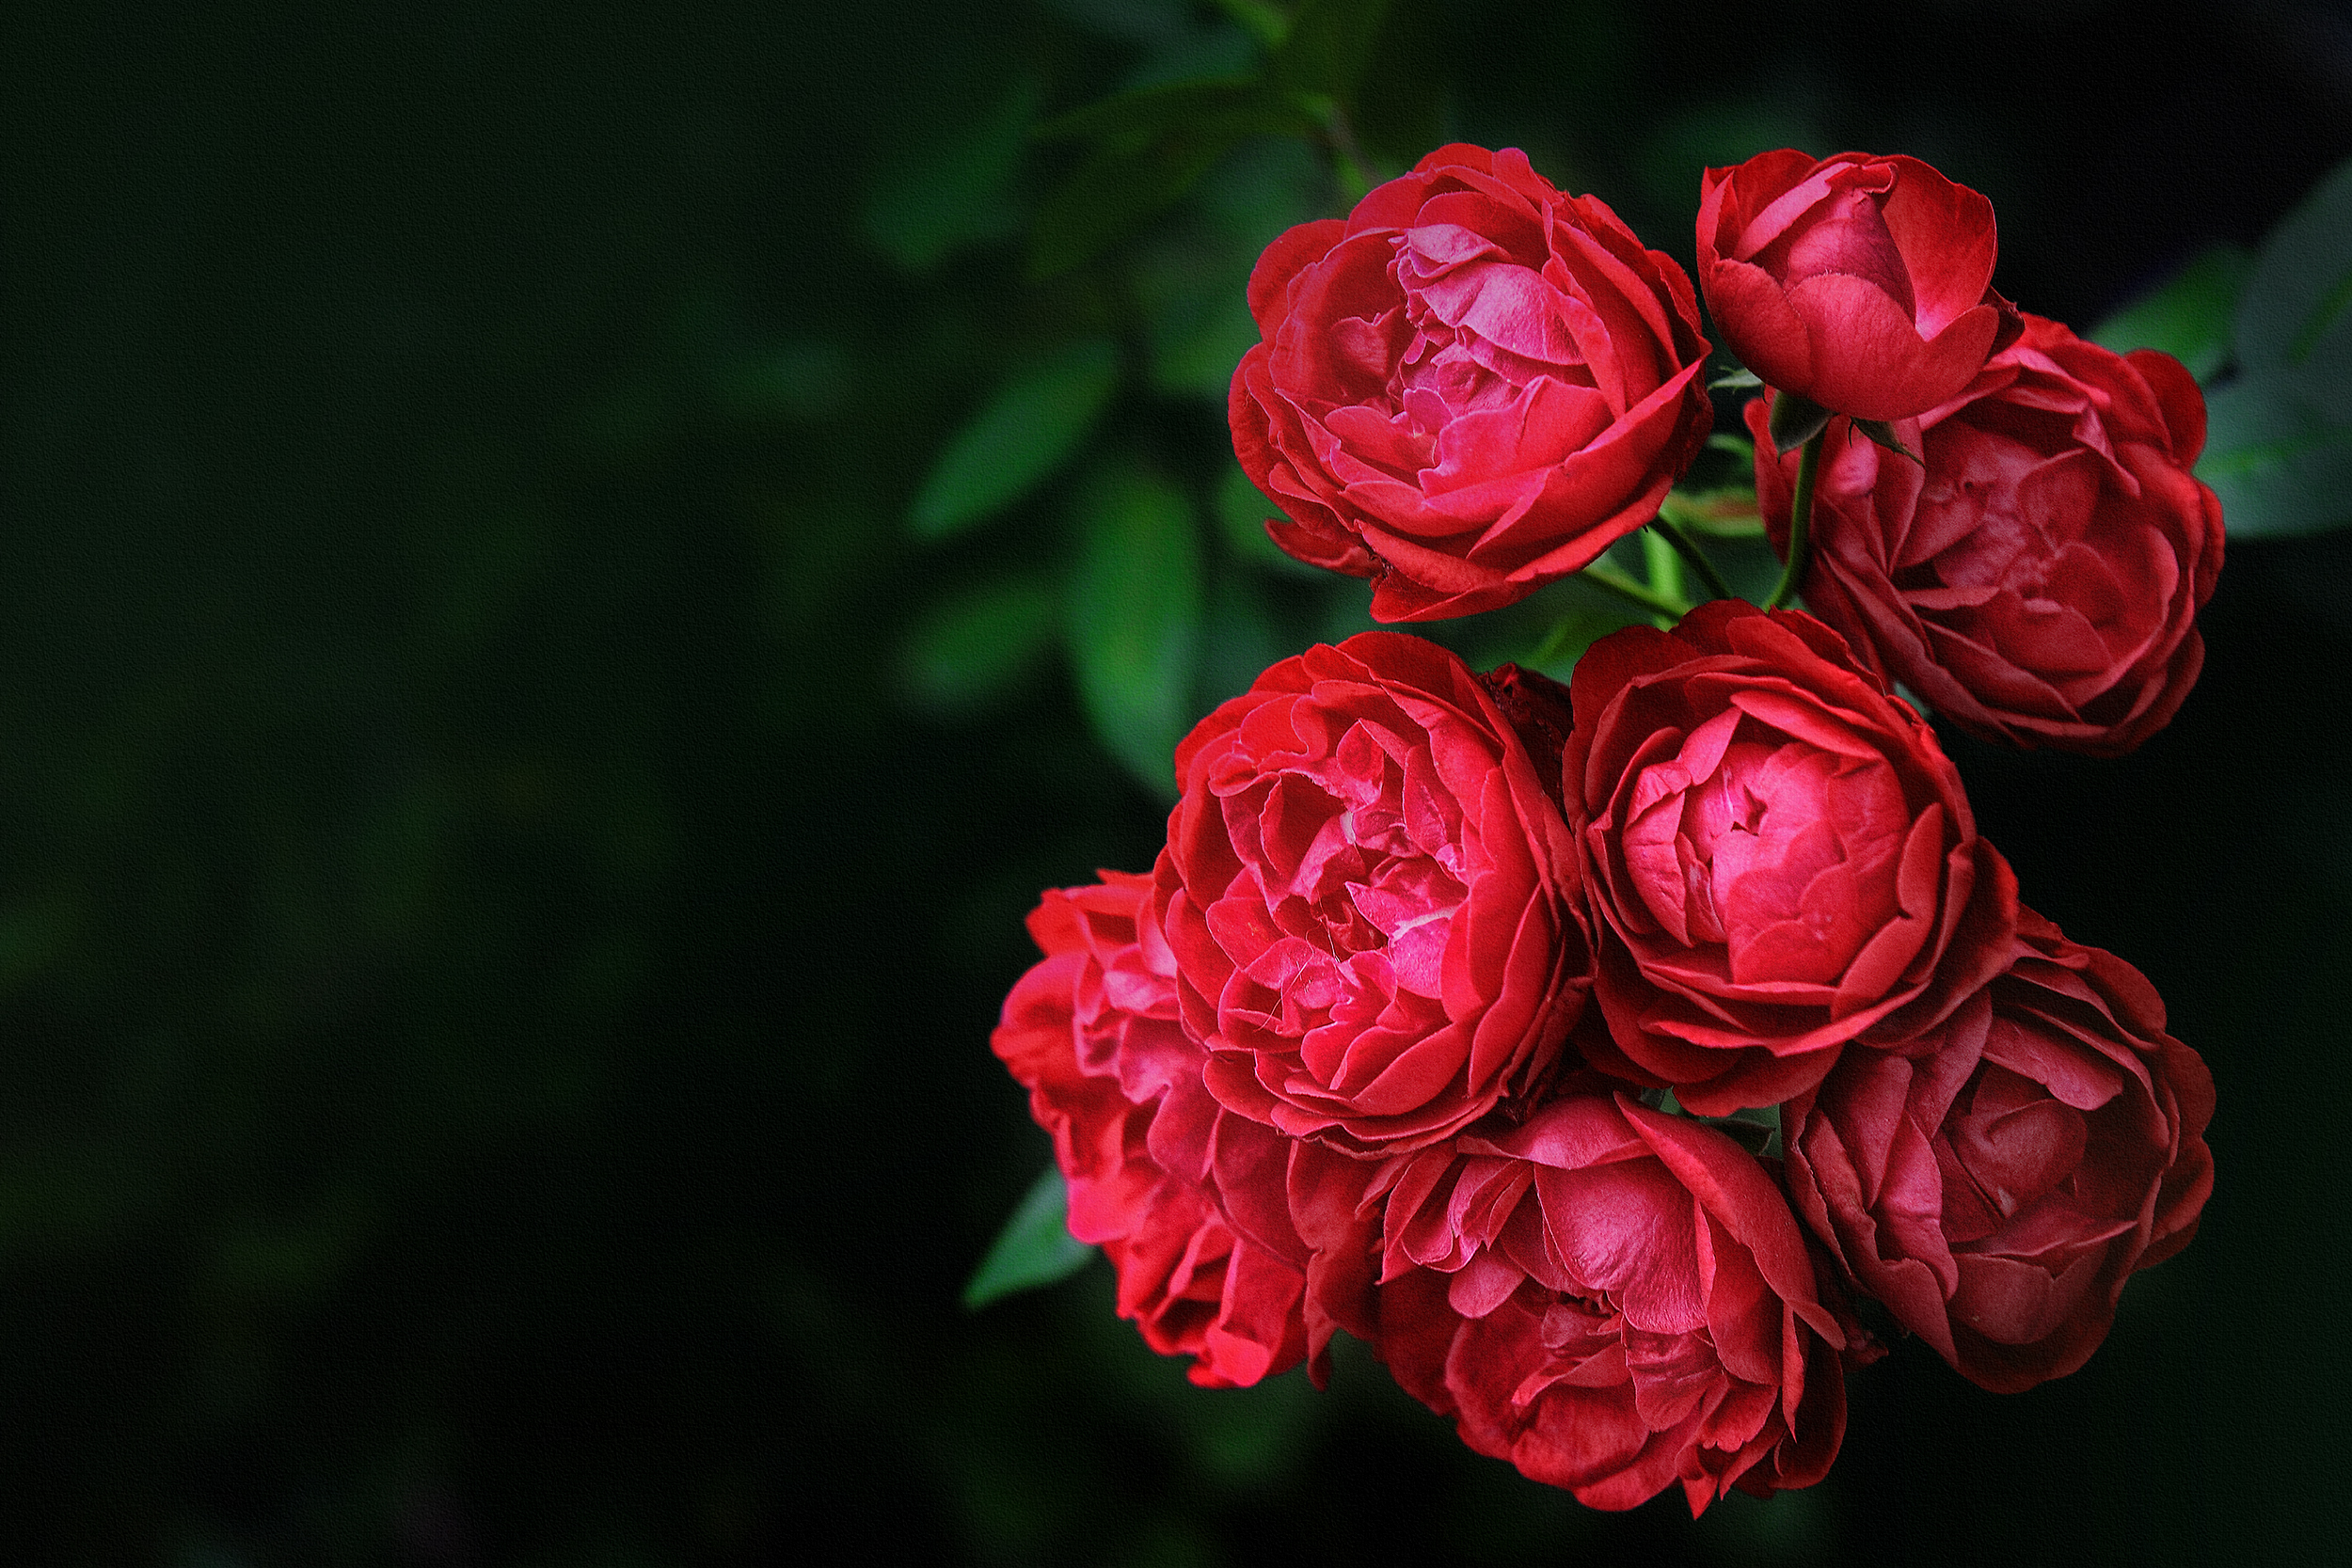
flower, rose, garden roses, red, rose family, pink, flowering plant, flora, plant, rose order, floribunda, rosa centifolia, close up, petal, macro photography, floristry, still life photography, computer wallpaper, plant stem, cut flowers, china rose, spring, bud